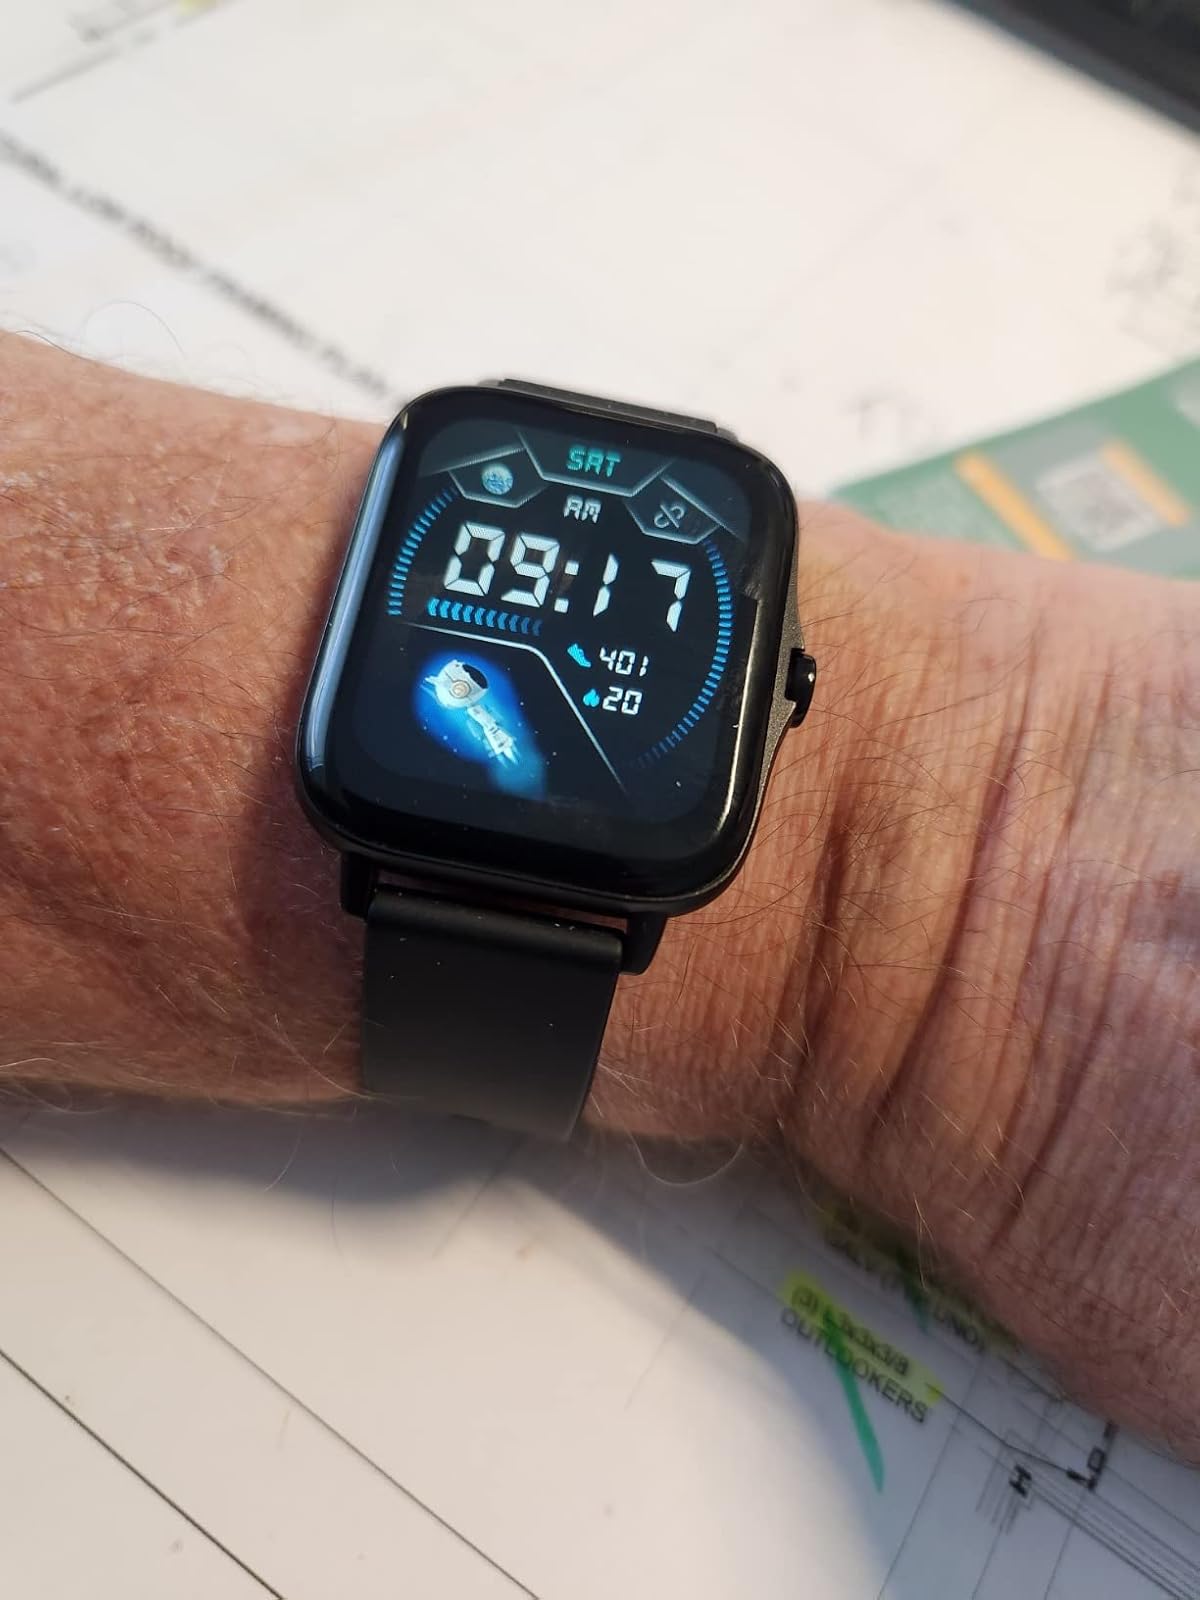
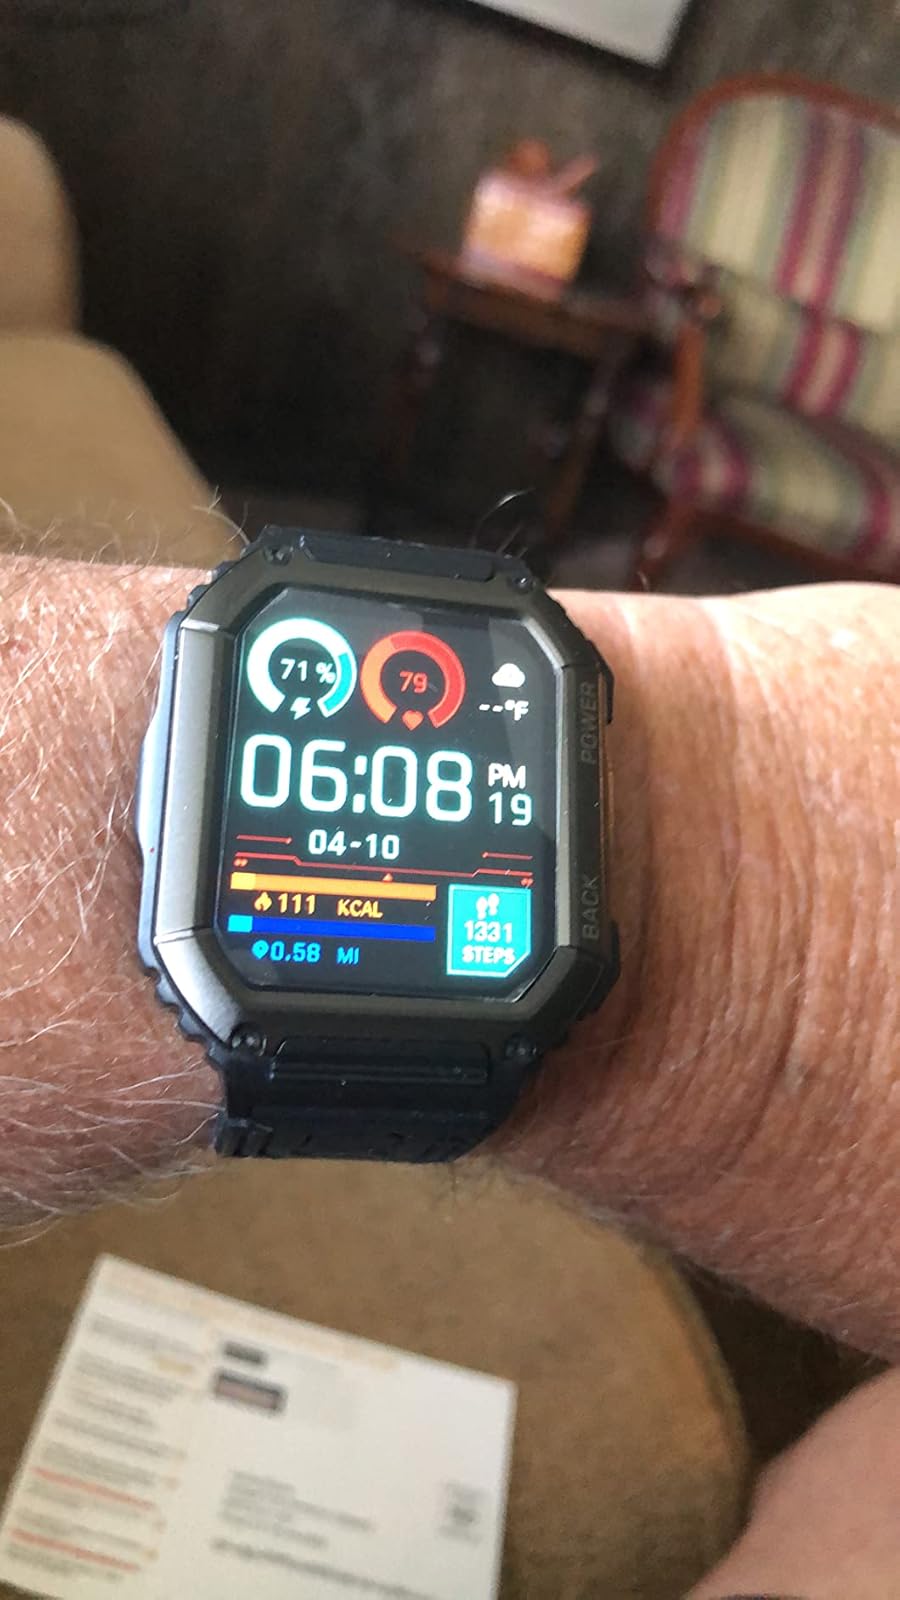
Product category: smartwatch
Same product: no